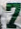
Number: 7